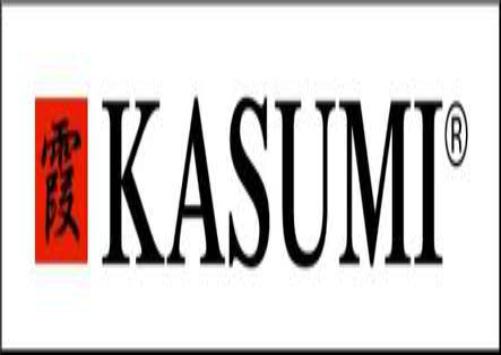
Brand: kasumi
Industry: Clothes